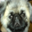
Label: dog